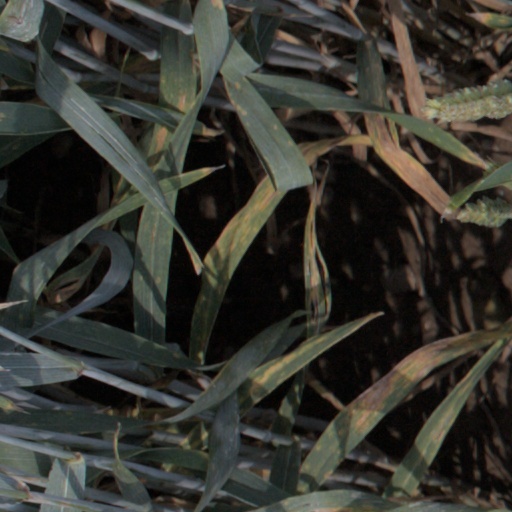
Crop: wheat